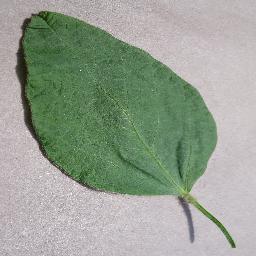
Label: Soybean___healthy